Great Lakes Airlines

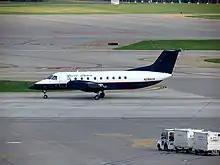
Great Lakes EMB-120 at Minneapolis-St. Paul International Airport

In February 1992 Great Lakes signed a codeshare agreement with United Airlines becoming a United Express feeder carrier. From 1992 through 2002 Great Lakes operated extensive United Express operations with hubs at Chicago O'Hare and Denver and also at Minneapolis where United Airlines did not have a hub operation. Other United Express operations were also flown between Phoenix and Page, Arizona; Detroit to Alpena and Sault Ste. Marie, Michigan; and a shuttle operation between Springfield, Illinois and Chicago's Meigs Field. All flights were operated with 19-seat Beechcraft 1900D and 30-seat Embraer 120 Brasilia aircraft. On June 1, 1998 the airline greatly expanded its Denver hub by adding the United Express routes formerly operated by Mesa Airlines.